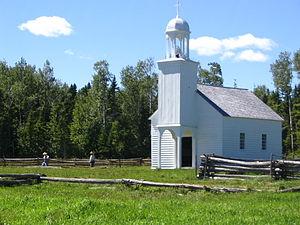
Extérieur de la chapelle Sainte-Anne-du-Bocage au Village historique acadien du Nouveau-Brunswick, au Canada.
Sainte-Anne-du-Bocage ou simplement Le Bocage est un sanctuaire catholique situé à Caraquet, au Nouveau-Brunswick.
L’Acadie est généralement considérée comme une région nord-américaine où résident environ 500 000 Acadiens. L'Acadie comprend grosso modo le nord et l'est de la province canadienne du Nouveau-Brunswick ainsi que des localités et des régions plus isolées au Québec et sur l'Île-du-Prince-Édouard et en Nouvelle-Écosse ainsi que le nord-ouest du Maine aux États-Unis. La communauté francophone de Terre-Neuve-et-Labrador, bien qu'ayant une origine différente des Acadiens, est parfois incluse dans cette définition. D'autres définitions, faisant presque toutes allusion à un territoire, comprennent en général la Louisiane – les Cadiens. La question des frontières de l'Acadie est donc fondamentale mais seules celles de la Louisiane sont reconnues. En fait, selon un certain point de vue, l'Acadie serait donc une nation sans reconnaissance explicite.
L'histoire de l'Acadie débute au XVIᵉ siècle. Ce territoire est toutefois déjà habité depuis au moins onze millénaires, d'abord par les Paléoaméricains. La période du grand hiatus, entre -8000 et -3000, correspond à un manque de preuves archéologiques. La culture archaïque maritime s'installe ensuite près de la mer et vit surtout des ressources halieutiques, côtoyant probablement d'autres peuples. La céramique est adoptée vers -500, à l'époque où se développent les peuples des Micmacs et des Etchemins. Ce qui est arrivé à ces derniers n'est pas connu, mais les Malécites, à qui leur sont probablement liés, occupent ensuite leur territoire.
Le Village historique acadien est situé à Bertrand, près de Caraquet, au nord-est du Nouveau-Brunswick.